Laurence Waddell

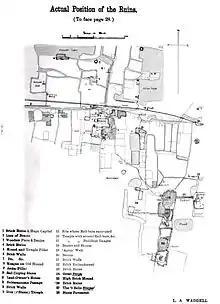
Map of 1895 excavations by Laurence Waddell at Pataliputra.

Waddell traveled extensively in India throughout the 1890s (including Sikkim and areas on the borders of Nepal and Tibet) and wrote about the Tibetan Buddhist religious practices he observed there. Stationed with the British army in Darjeeling, Waddell learned the Tibetan language and even visited Tibet several times secretly, in disguise. He was the cultural consultant on the 1903–1904 British invasion of Tibet led by Colonel Sir Francis Edward Younghusband, and was considered alongside Sir Charles Bell as one of the foremost authorities on Tibet and Tibetan Buddhism. Waddell studied archaeology and ethnology in-between his military assignments across India and Tibet, and his exploits in the Himalayas were published in his highly successful book "Among the Himalayas" (1899). Various archaeological excavations were also carried out and supervised by Waddell across India, including Pataliputra, of which he did not receive recognition of discovery until long after his death, in 1982, by the government of Bengal. His discoveries at Pataliputra were published in an official report in 1892.